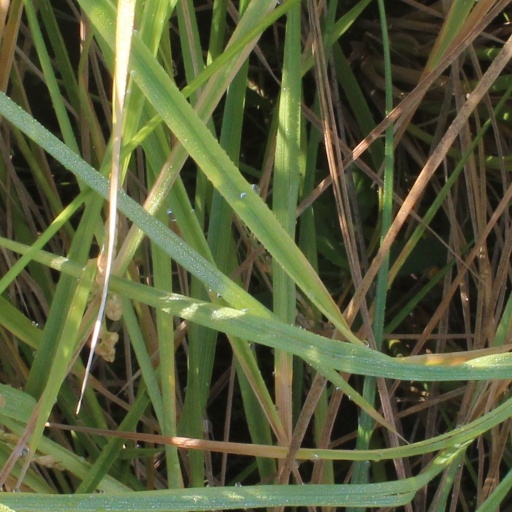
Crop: rice